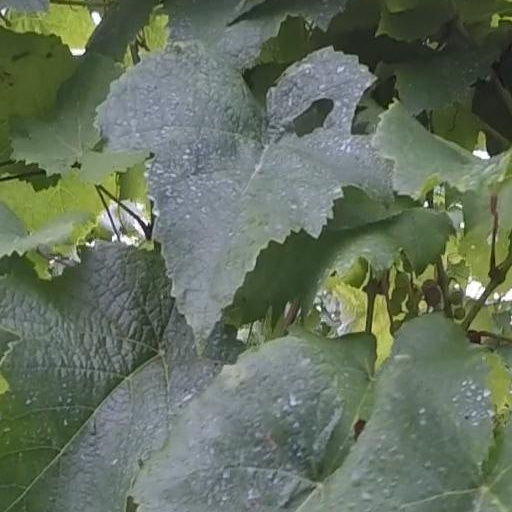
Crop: grape